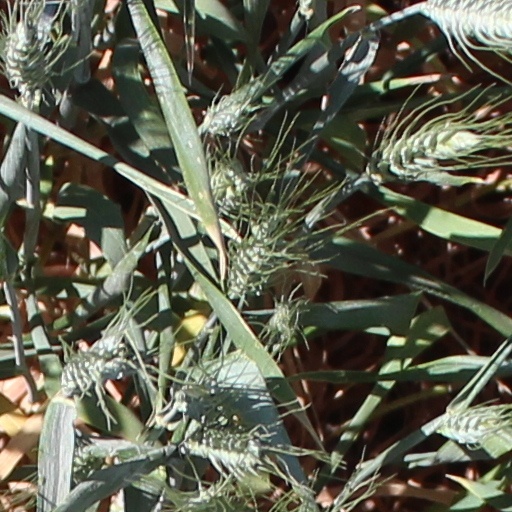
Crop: wheat